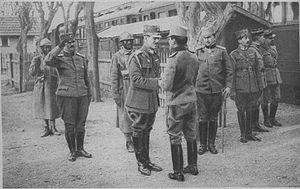
Alexandre de Yougoslavie raccompagne Alexandre I de Grèce à la gare, après la visite du Q.G, en Macédoine.